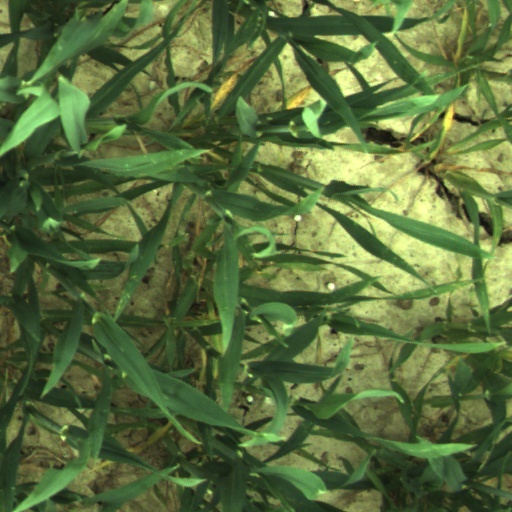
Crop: wheat